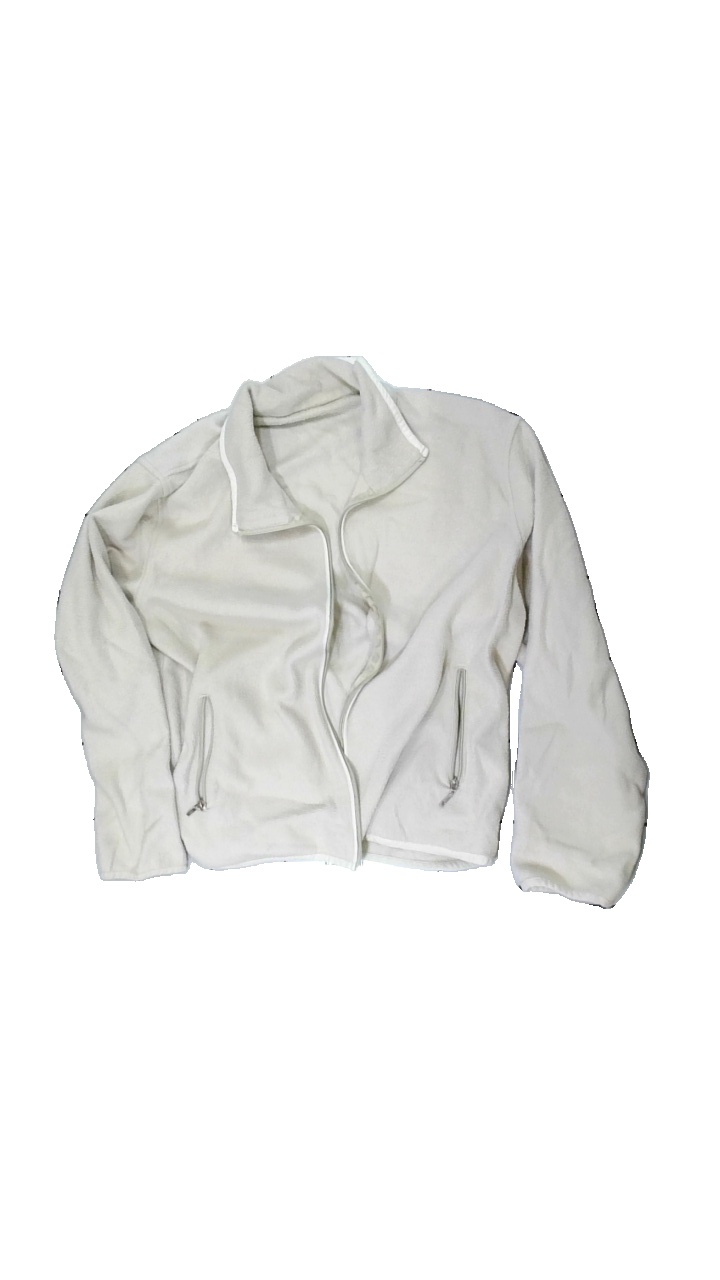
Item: Outerwear (Ladies)
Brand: Missing
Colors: Beige
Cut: Regular
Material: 100% polyester
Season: All
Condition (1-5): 3
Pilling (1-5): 1
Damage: broken zipper
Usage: Recycle
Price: <50